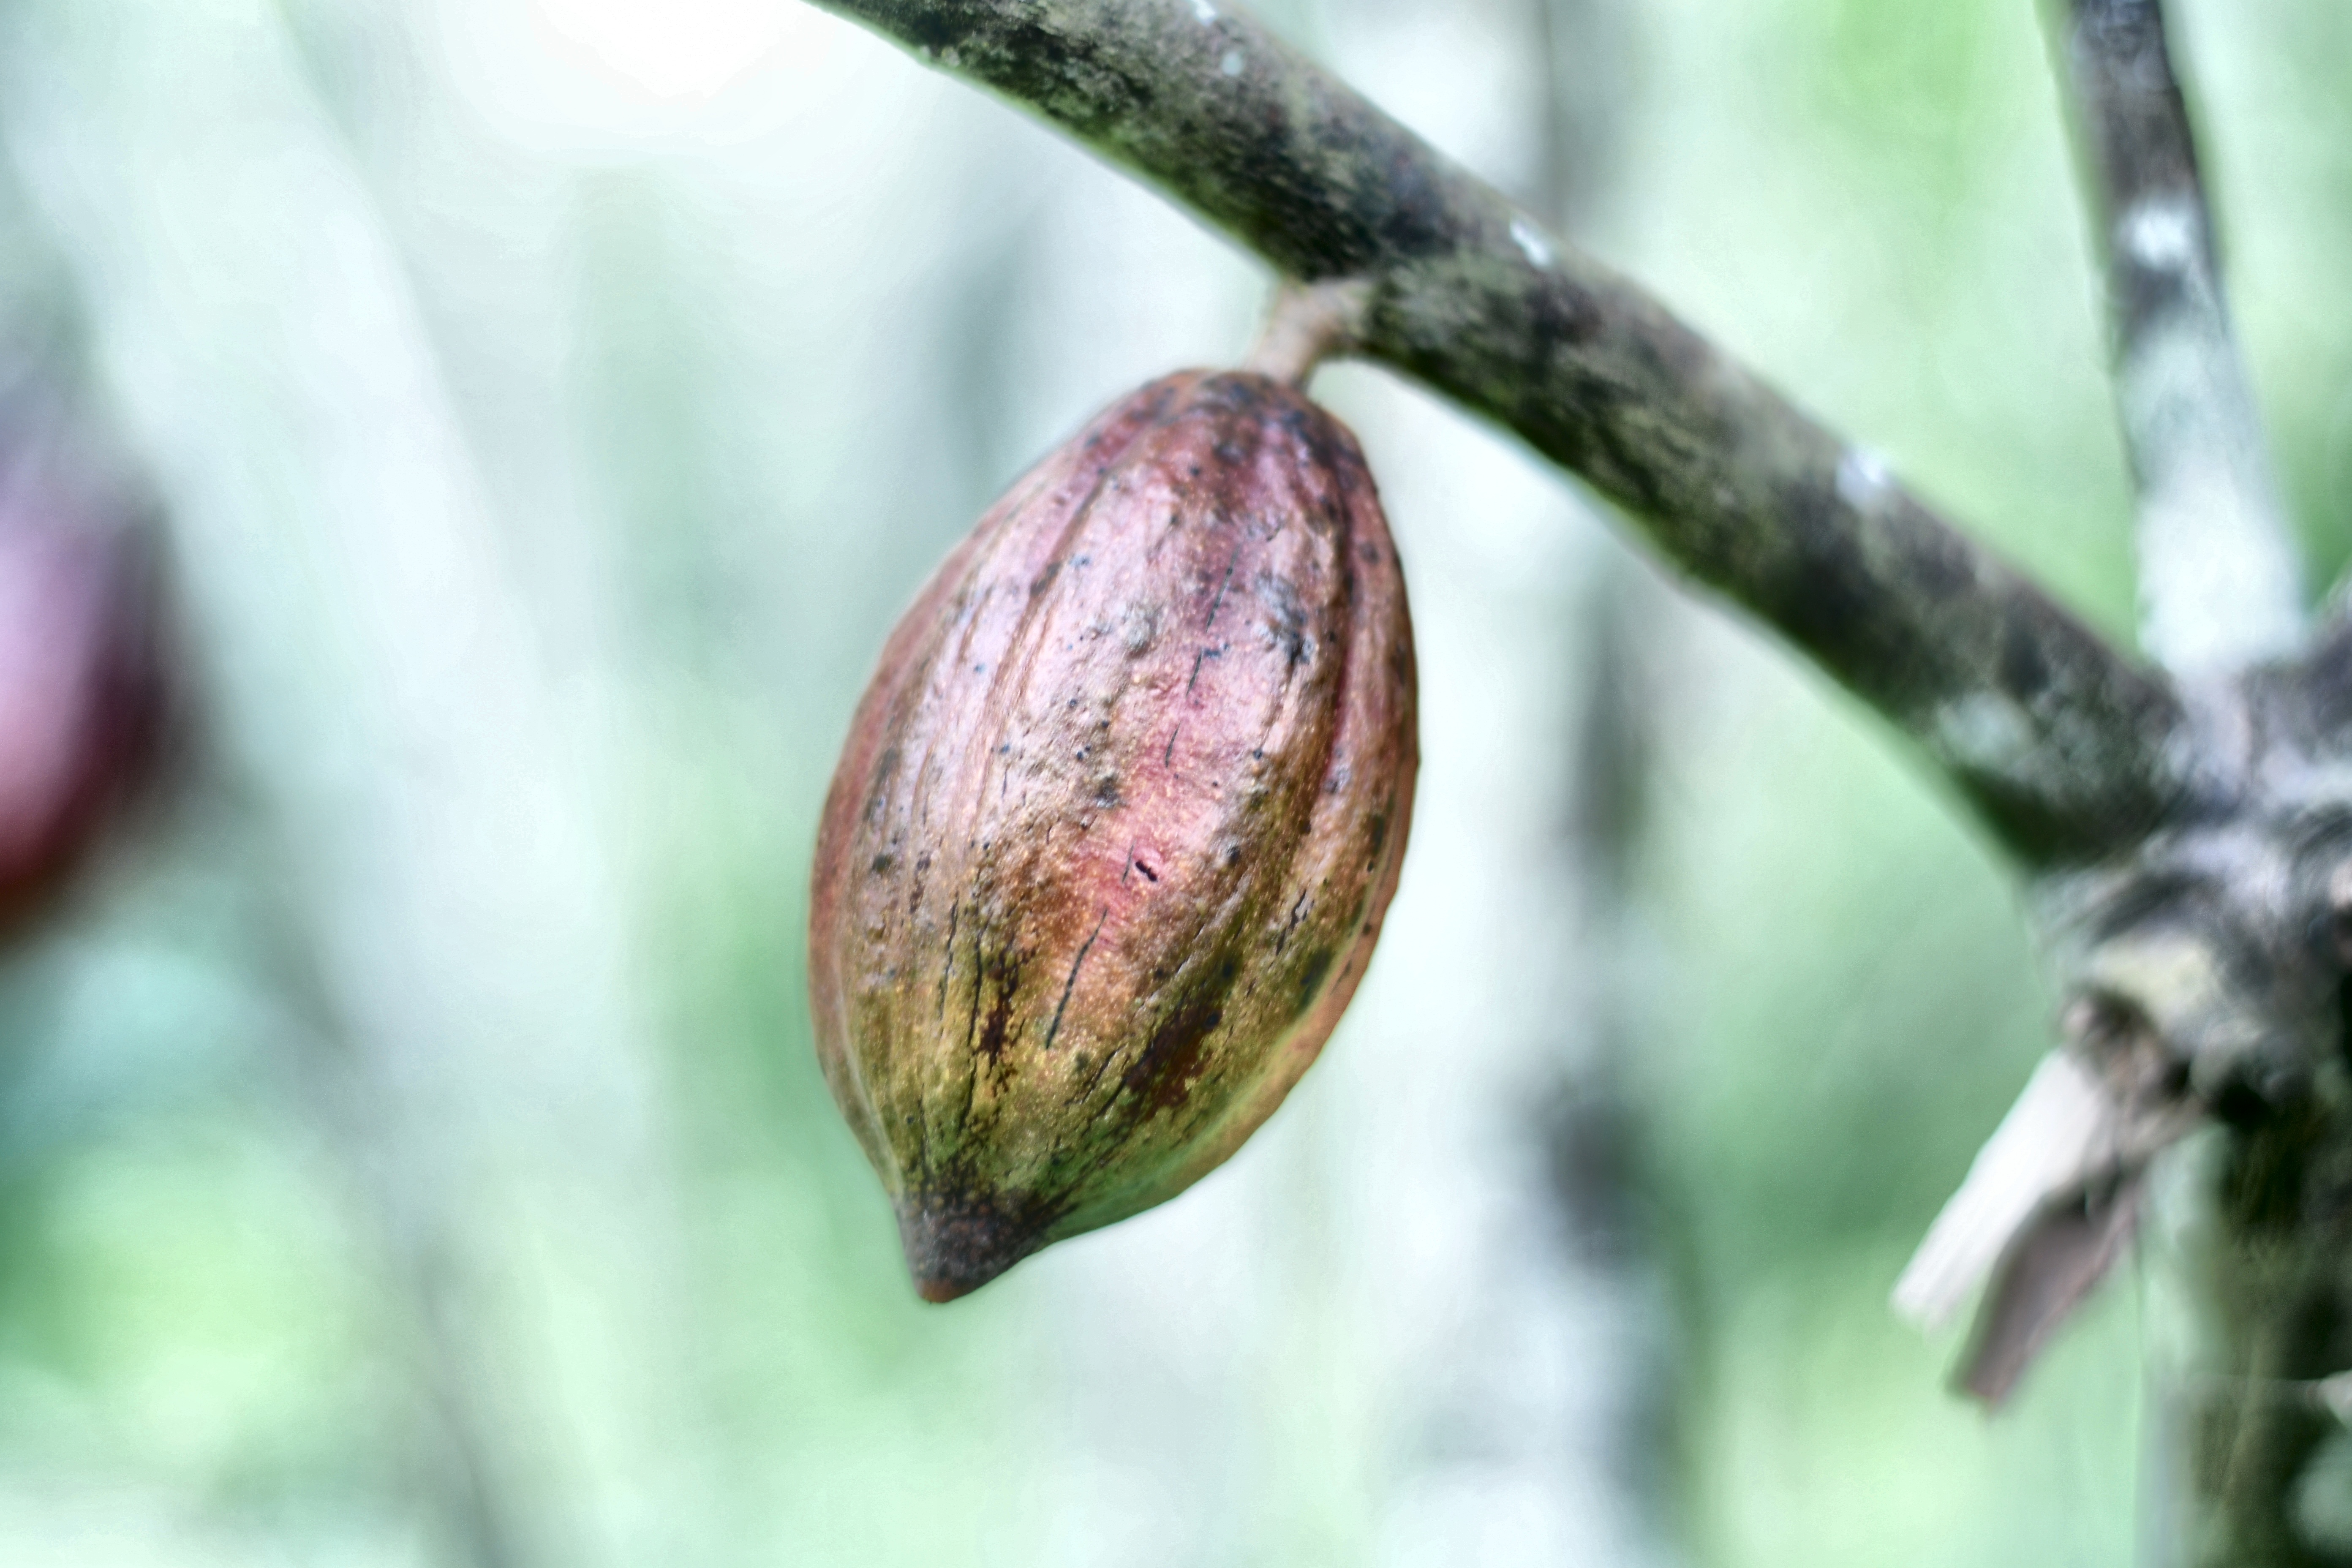
Maturity: unmature
Variety: Amelonado